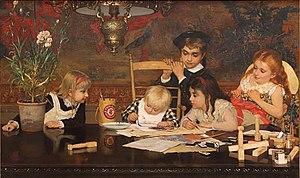
Le réalisme est un mouvement artistique apparu en France et en Grande-Bretagne au milieu du XIXᵉ siècle, qui, affirmant sa différence quant au romantisme, se caractérise par une quête du réel, une représentation brute de la vie quotidienne et l'exploration de thèmes sociétaux. Le réalisme n'est pas une tentative d'imitation servile du réel, et ne se limite pas à la peinture.